Maria Flaxman

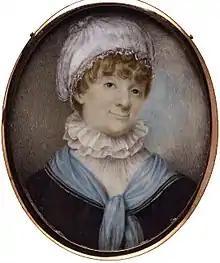

Maria, also noted as Mary Ann or Maria T Flaxman, was the half-sister of the sculptor John Flaxman. She was influenced by his work and assisted him in the last years of his life. Maria Flaxman was employed as a governess to the Hare-Naylor family while they were living in Italy and at Weimar. In 1810 she moved to John Flaxman's house at Buckingham Street, just off The Strand in Central London, residing there until his death.